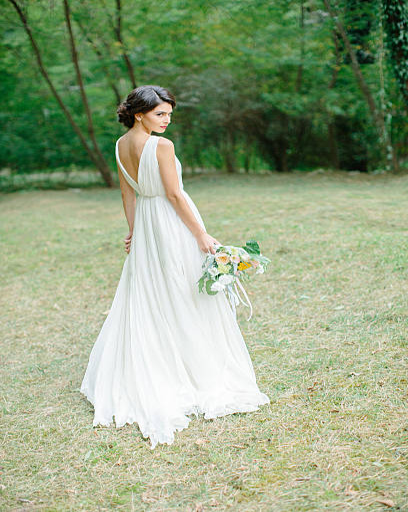
beautiful woman holding a bouquet of flowers